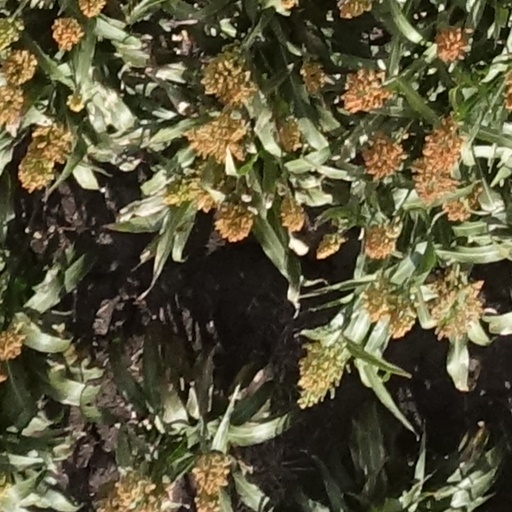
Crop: sorghum